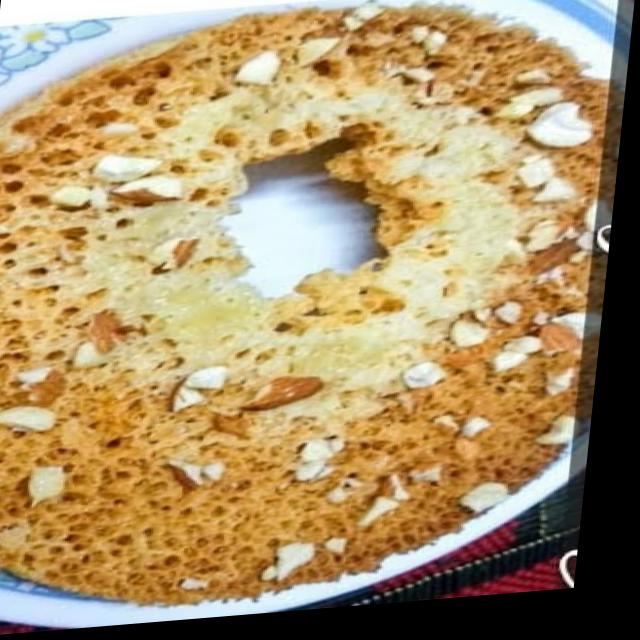
Dish: ghevar